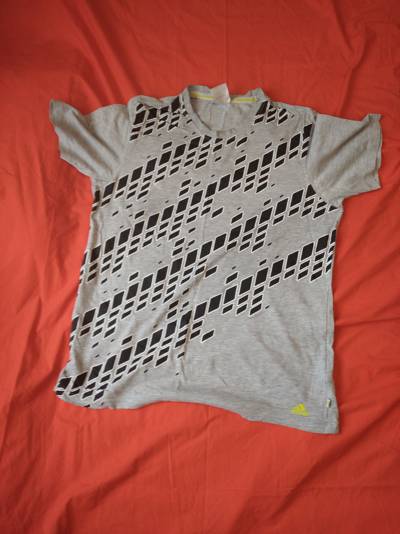
Waste category: clothes